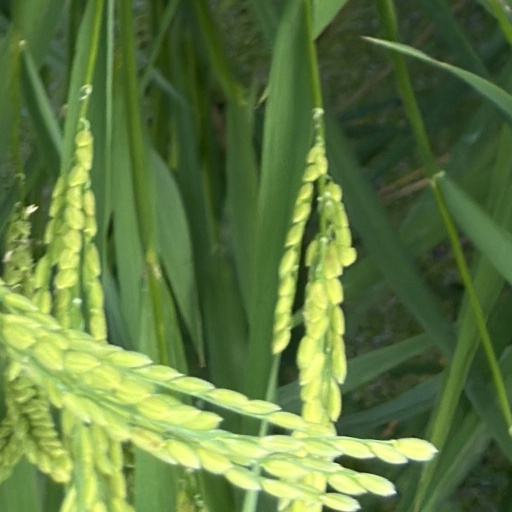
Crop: rice